Survivor Series (2014)

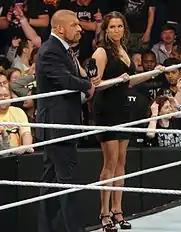
Triple H and Stephanie McMahon created the Authority.

On the October 27 episode of "Raw", after John Cena, the #1 contender for the WWE World Heavyweight Championship, rejected an offer to join The Authority, Triple H scheduled a traditional Survivor Series tag team elimination match, with a team representing The Authority facing a team captained by Cena. Later that night, it was hinted that Intercontinental Champion Dolph Ziggler had joined Team Cena; both Cena and Ziggler saved each other from post-match attacks. The next week on "Raw", Vince McMahon announced that if Team Authority loses at Survivor Series, The Authority would be out of power (Triple H would be fired as COO, Kane would be fired as Director of Operations, and Stephanie McMahon would no longer be a Principal Owner of WWE). Seth Rollins, Kane and Randy Orton joined Team Authority with Rollins as captain, while Ziggler joined Team Cena. Later that night, Orton was ejected by The Authority after he attacked members of The Authority, and turned face in the process for the first time since 2013. The next week on "Raw", Rusev joined Team Authority after The Authority helped him retain the United States Championship from Sheamus. Sheamus joined Team Cena along with Big Show and Jack Swagger, while Mark Henry and Ryback joined Team Authority. But, by the end of the night, Swagger dropped out of Team Cena after Rollins injured him, while Ryback attacked and left Team Authority after Kane interfered in his main-event match against Cena. Luke Harper applied to join Team Authority by attacking Ziggler. The next week on "Raw", Harper was confirmed as the final member of Team Authority. While Cena was scouting Ryback to fill out his team, team Authority attacked the rest of Team Cena, which played a part in Ziggler losing his Intercontinental Championship to Harper, and Sheamus dropping out of Team Cena after Mark Henry injured him. Later that night, Erick Rowan and Ryback joined Team Cena. On the November 21 episode of "SmackDown", in response to comments made by Cena stating that he felt responsible for his team, Triple H announced that if Team Cena lost, all of Team Cena, except Cena himself, would be fired. Later that night, with Cena absent, Team Authority and a chair-wielding Triple H attacked the rest of Team Cena.